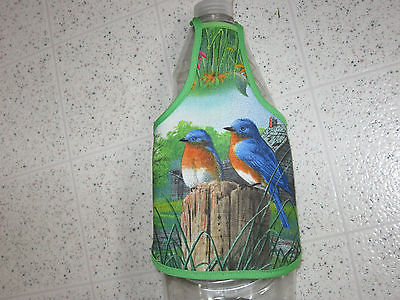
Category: toaster